List of twin towns and sister cities in Mexico

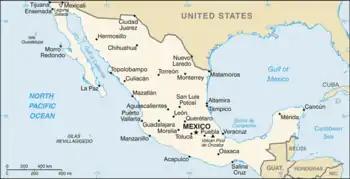
Map of Mexico

This is a list of municipalities in Mexico which have standing links to local communities in other countries. In most cases, the association, especially when formalised by local government, is known as "town twinning" (usually in Europe) or "sister cities" (usually in the rest of the world).